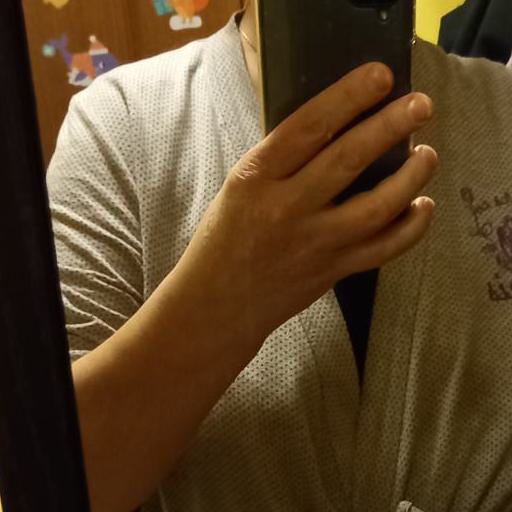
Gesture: no_gesture